Sun Link

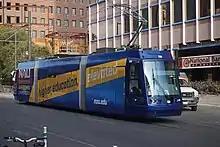
Sun Link streetcar

Weekday service runs every ten minutes during peak hours and every fifteen minutes mornings and evenings. Saturday morning and Sunday service runs every twenty or thirty minutes. Half-hour late-night service provided only while the University of Arizona is in session runs through 2 am on Thursday, Friday, and Saturday nights. Travel time from one end of the line to the other is approximately 30 minutes.